Union Aid Abroad – APHEDA

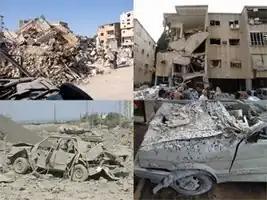

Helen McCue, a nurse practitioner originating from Australia, was employed in the Middle East as a nurse for the World Health Organization. Helen stated she was horrified by the harm to civilians which took place due to the Lebanese civil war, after the Sabra-Shatila massacre. Therefore, in 1982 she resigned from the World Health Organization to volunteer in Beirut refugee camps for the Palestinian Red Crescent.